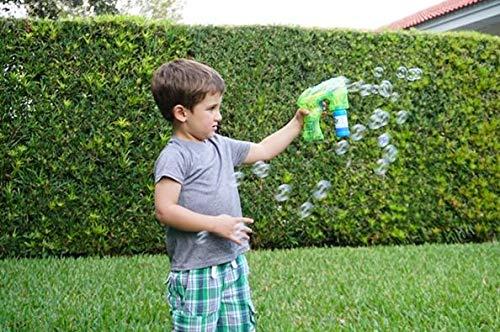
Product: Little Kids Fubbles Light Up Bubble Blaster Blows tons of bubbles for Kids Includes Bubble Solution, Pink
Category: Toys & Games | Sports & Outdoor Play | Bubbles
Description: The Fubbles Light Up Bubble Blaster lights up while blowing continuous streams of bubbles.
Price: $7.99
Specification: ProductDimensions:2.3x7.7x11inches|ItemWeight:10.2ounces|ShippingWeight:10.2ounces(Viewshippingratesandpolicies)|ASIN:B07M7XTN5F|Itemmodelnumber:46203E|Manufacturerrecommendedage:3months-8years